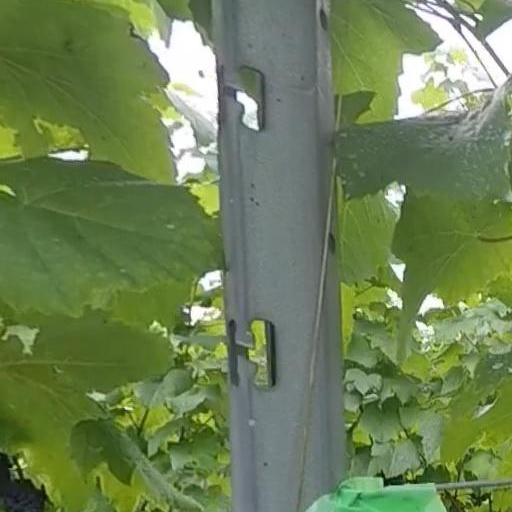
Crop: grape